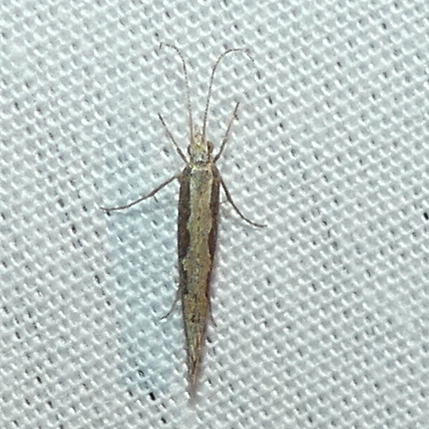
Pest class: diamondback_moth